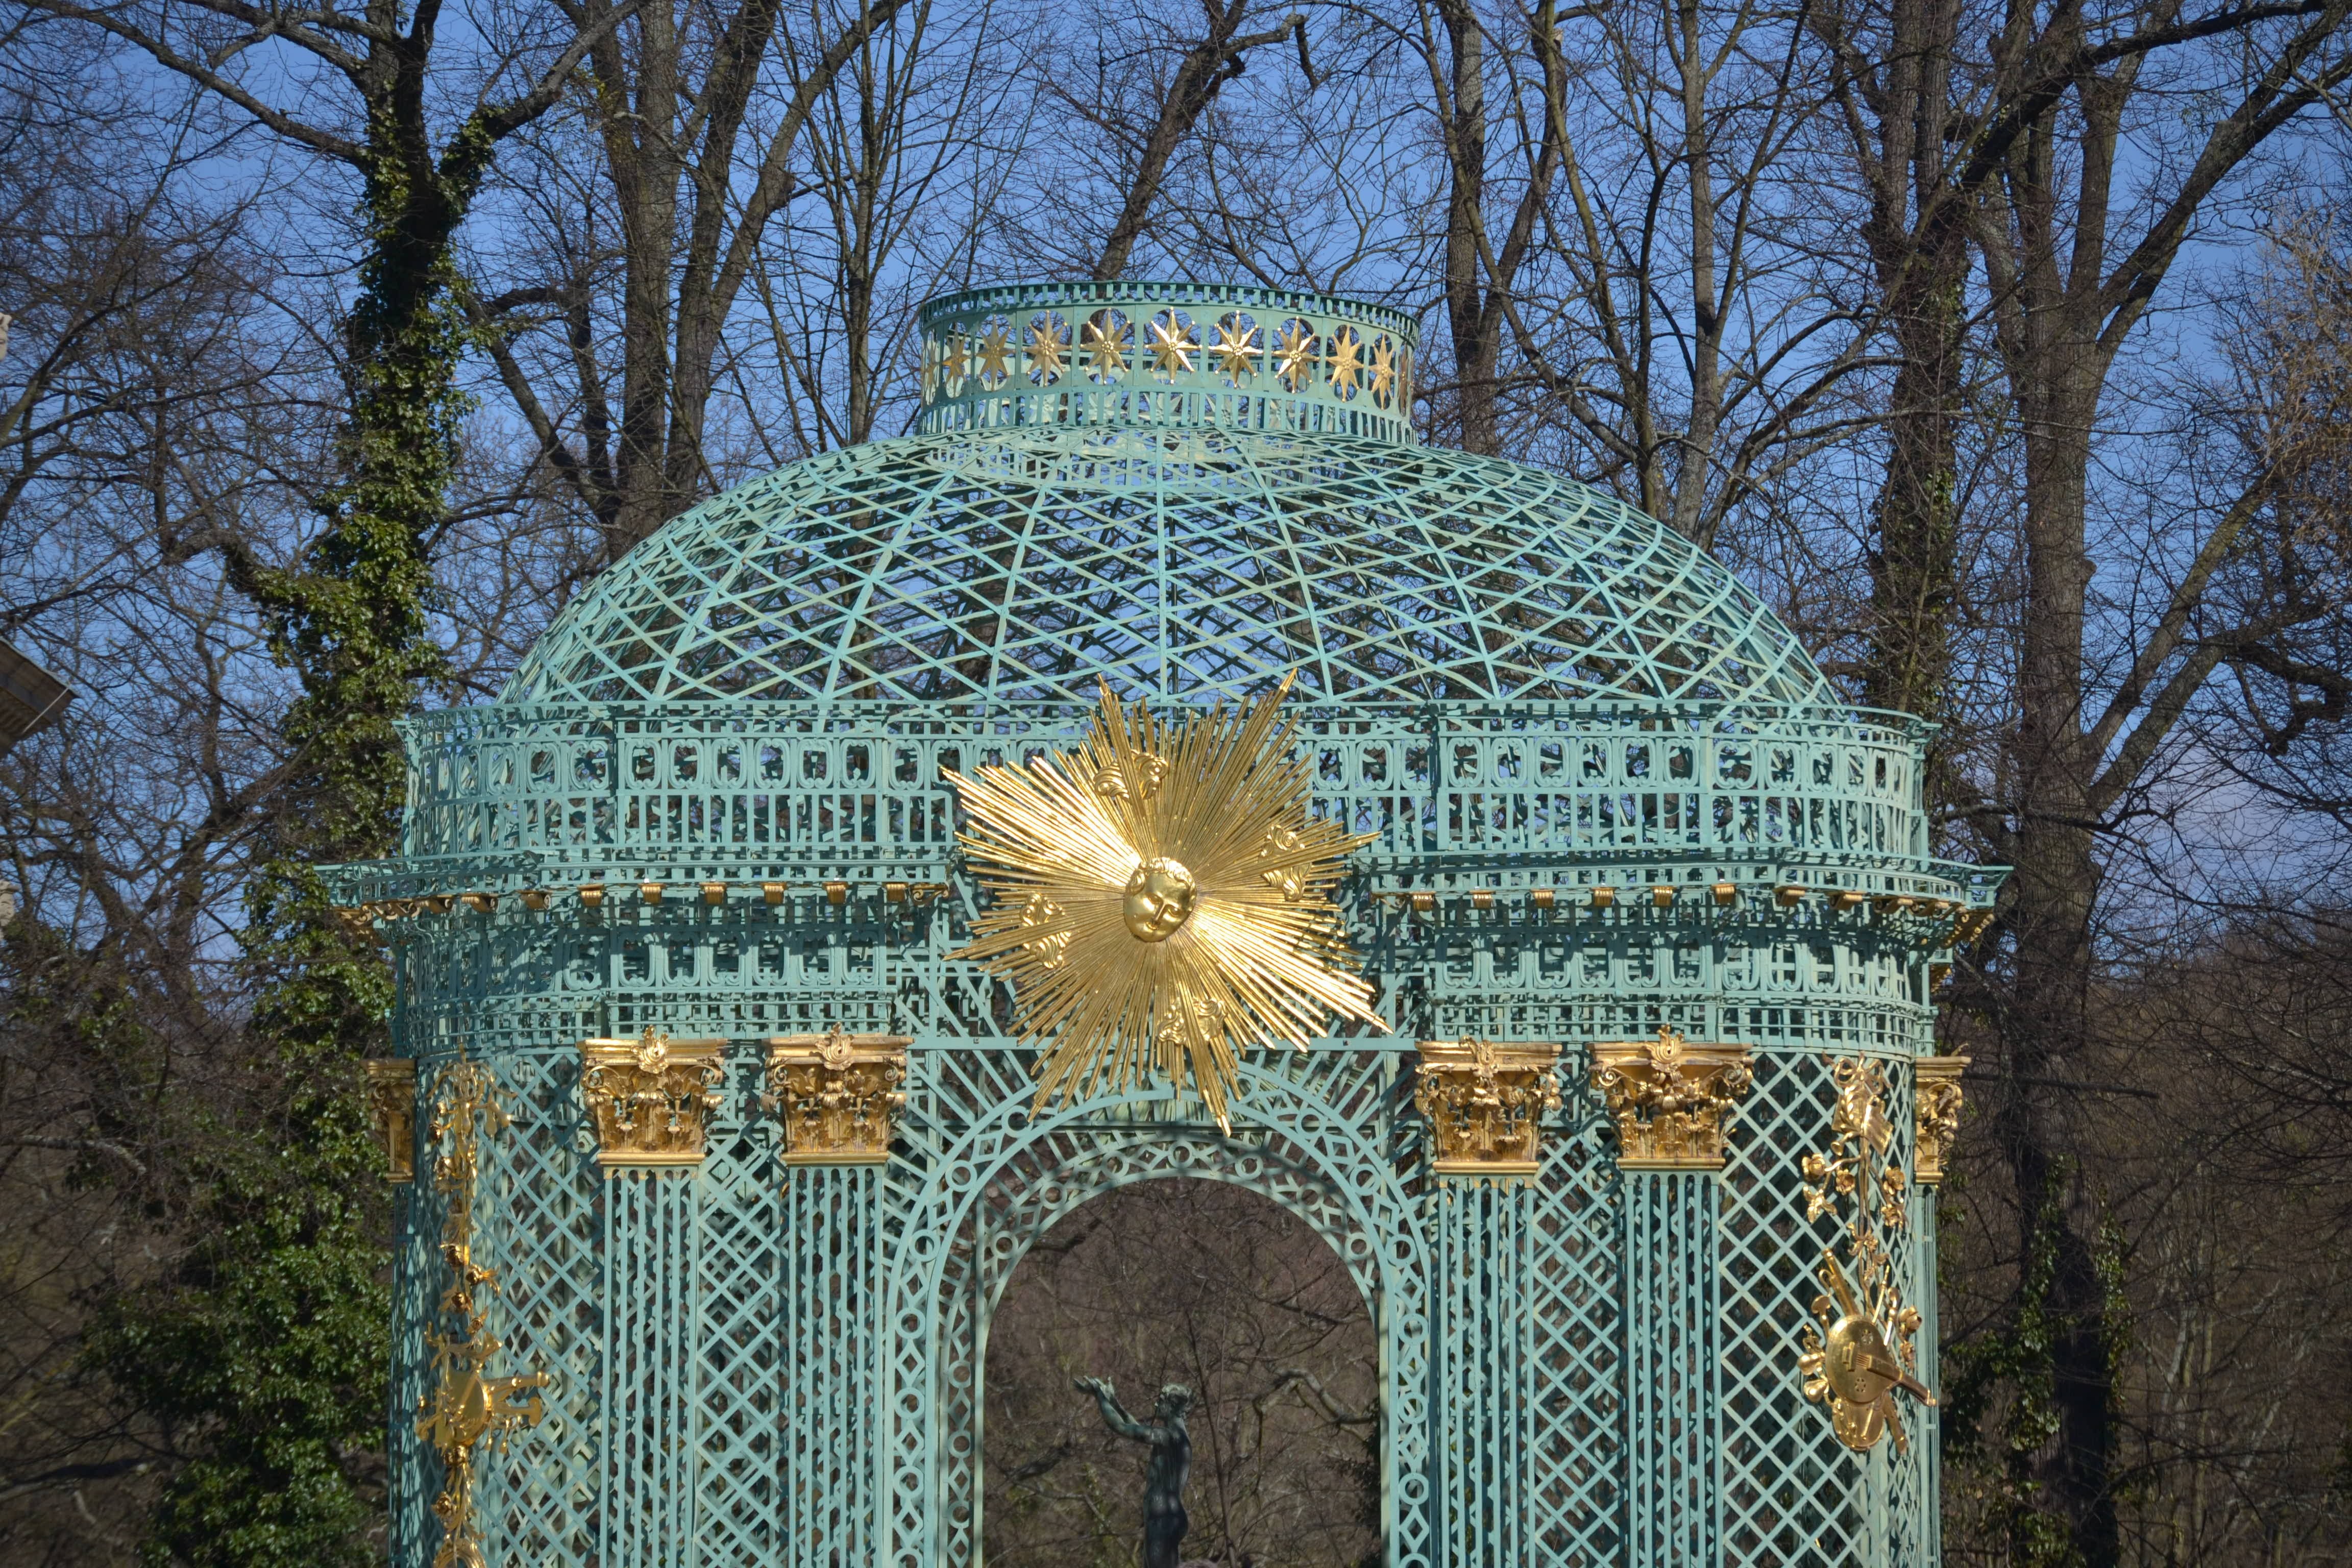
architecture, building, autumn, park, castle, chapel, place of worship, places of interest, art, shrine, germany, dome, historically, potsdam, imposing